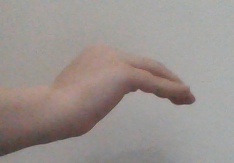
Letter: haa